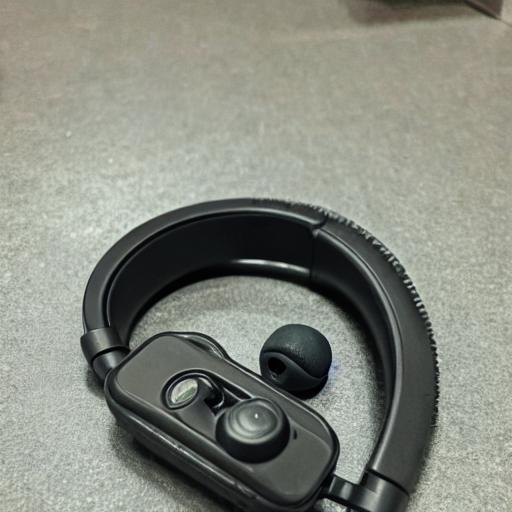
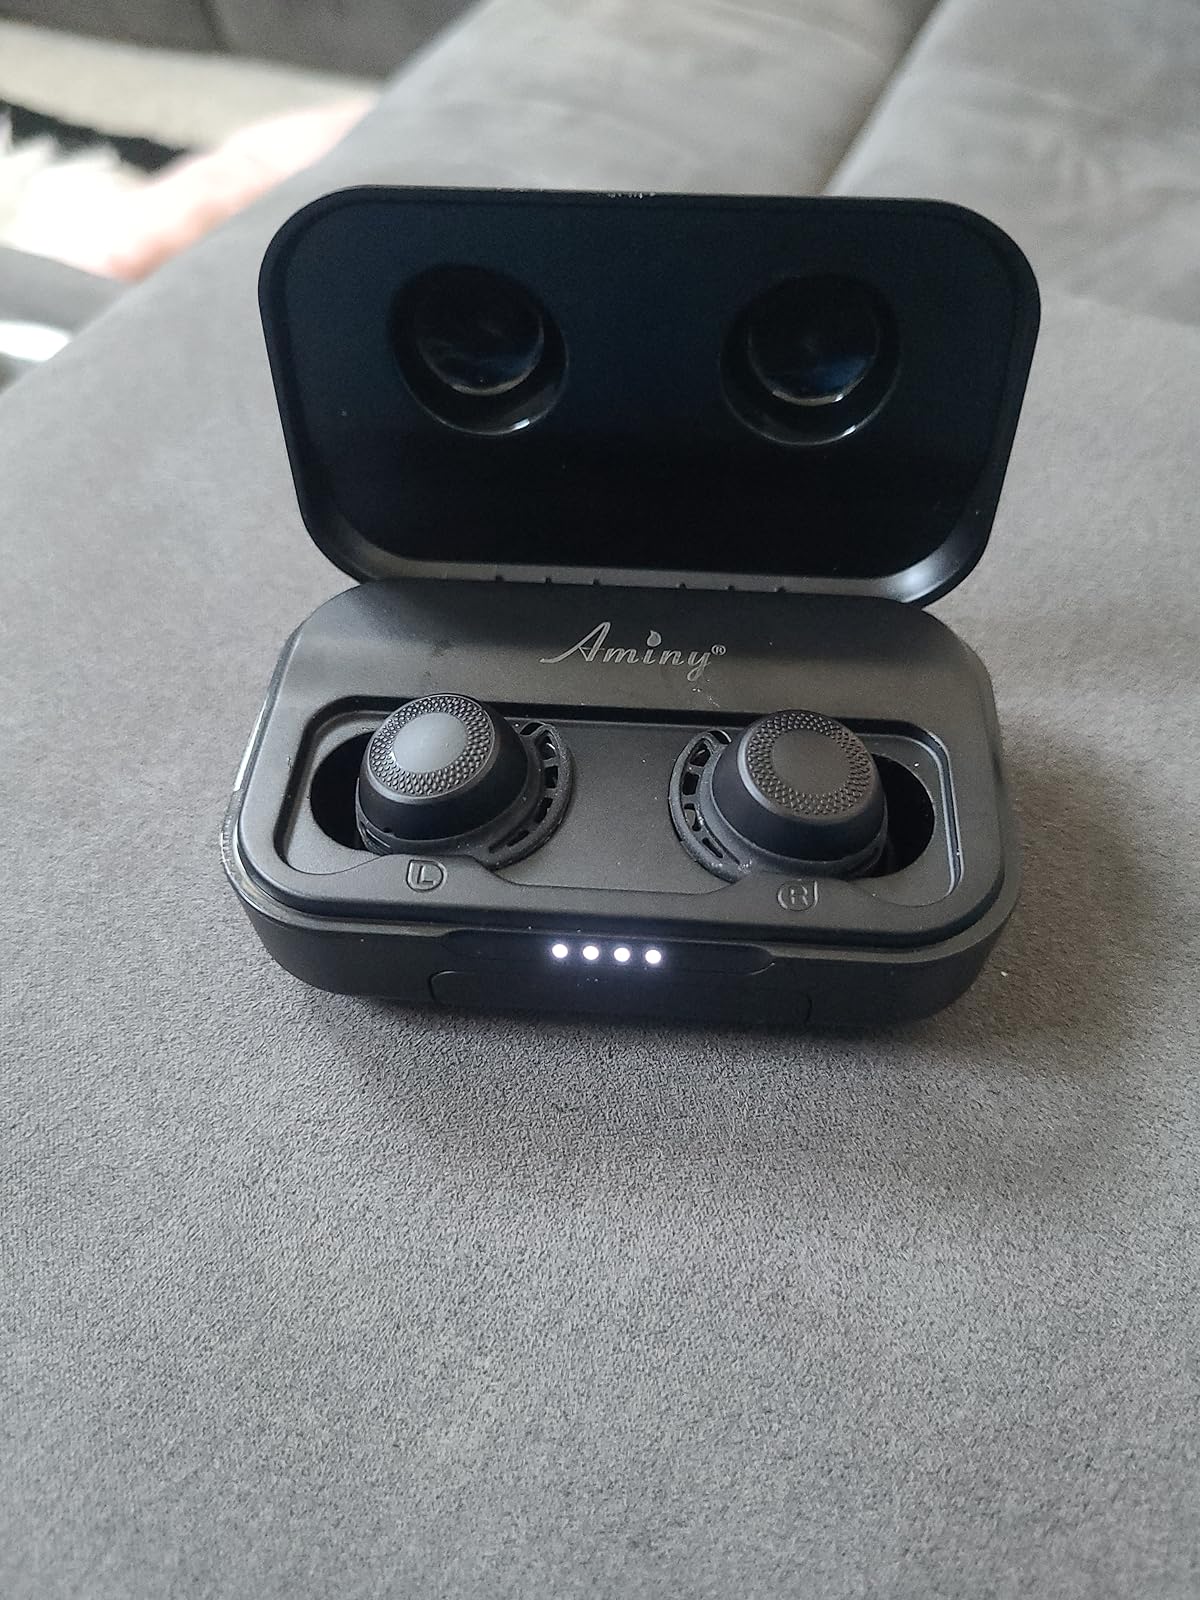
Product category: earbuds
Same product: no